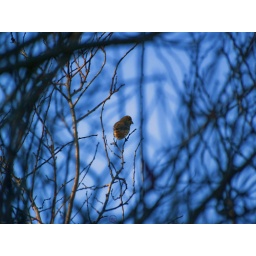
bird in the tree